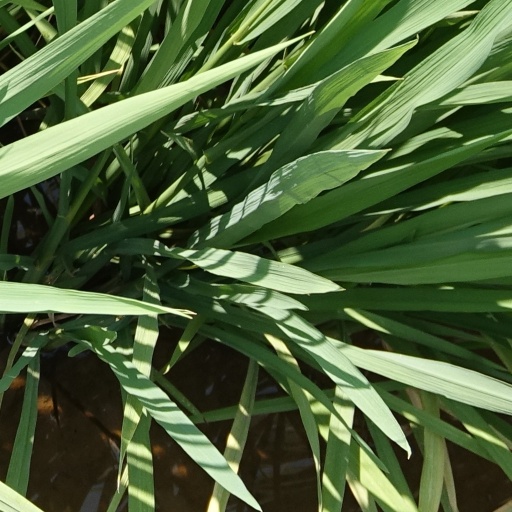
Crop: rice